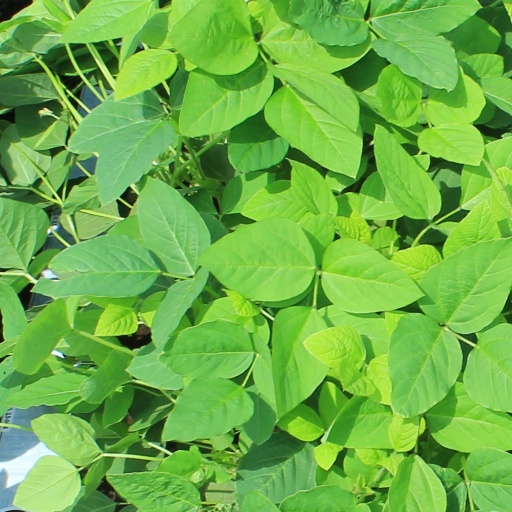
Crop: soybean